Myanmar

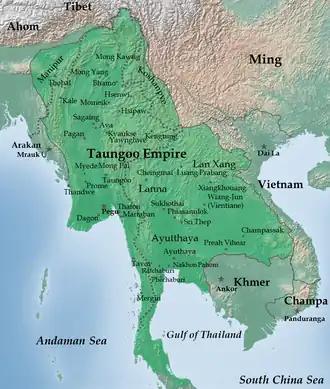
Toungoo Empire under Bayinnaung in 1580

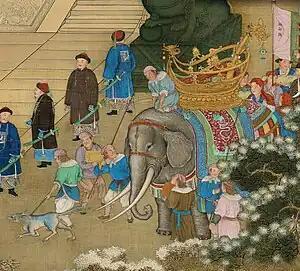
Myanmar (缅甸国) delegates in Peking in 1761, at the time of Emperor Qianlong. "萬國來朝圖/万国来朝图"

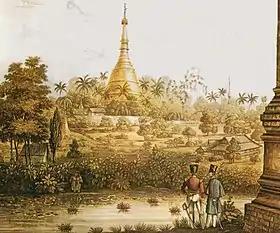
A British 1825 lithograph of Shwedagon Pagoda shows British occupation during the First Anglo-Burmese War.

Political unification returned in the mid-16th century, through the efforts of Taungoo, a former vassal state of Ava. Taungoo's young, ambitious King Tabinshwehti defeated the more powerful Hanthawaddy in the Toungoo–Hanthawaddy War. His successor Bayinnaung went on to conquer a vast swath of mainland Southeast Asia including the Shan states, Lan Na, Manipur, Mong Mao, the Ayutthaya Kingdom, Lan Xang and southern Arakan. However, the largest empire in the history of Southeast Asia unravelled soon after Bayinnaung's death in 1581, completely collapsing by 1599. Ayutthaya seized Tenasserim and Lan Na, and Portuguese mercenaries established Portuguese rule at Thanlyin (Syriam).